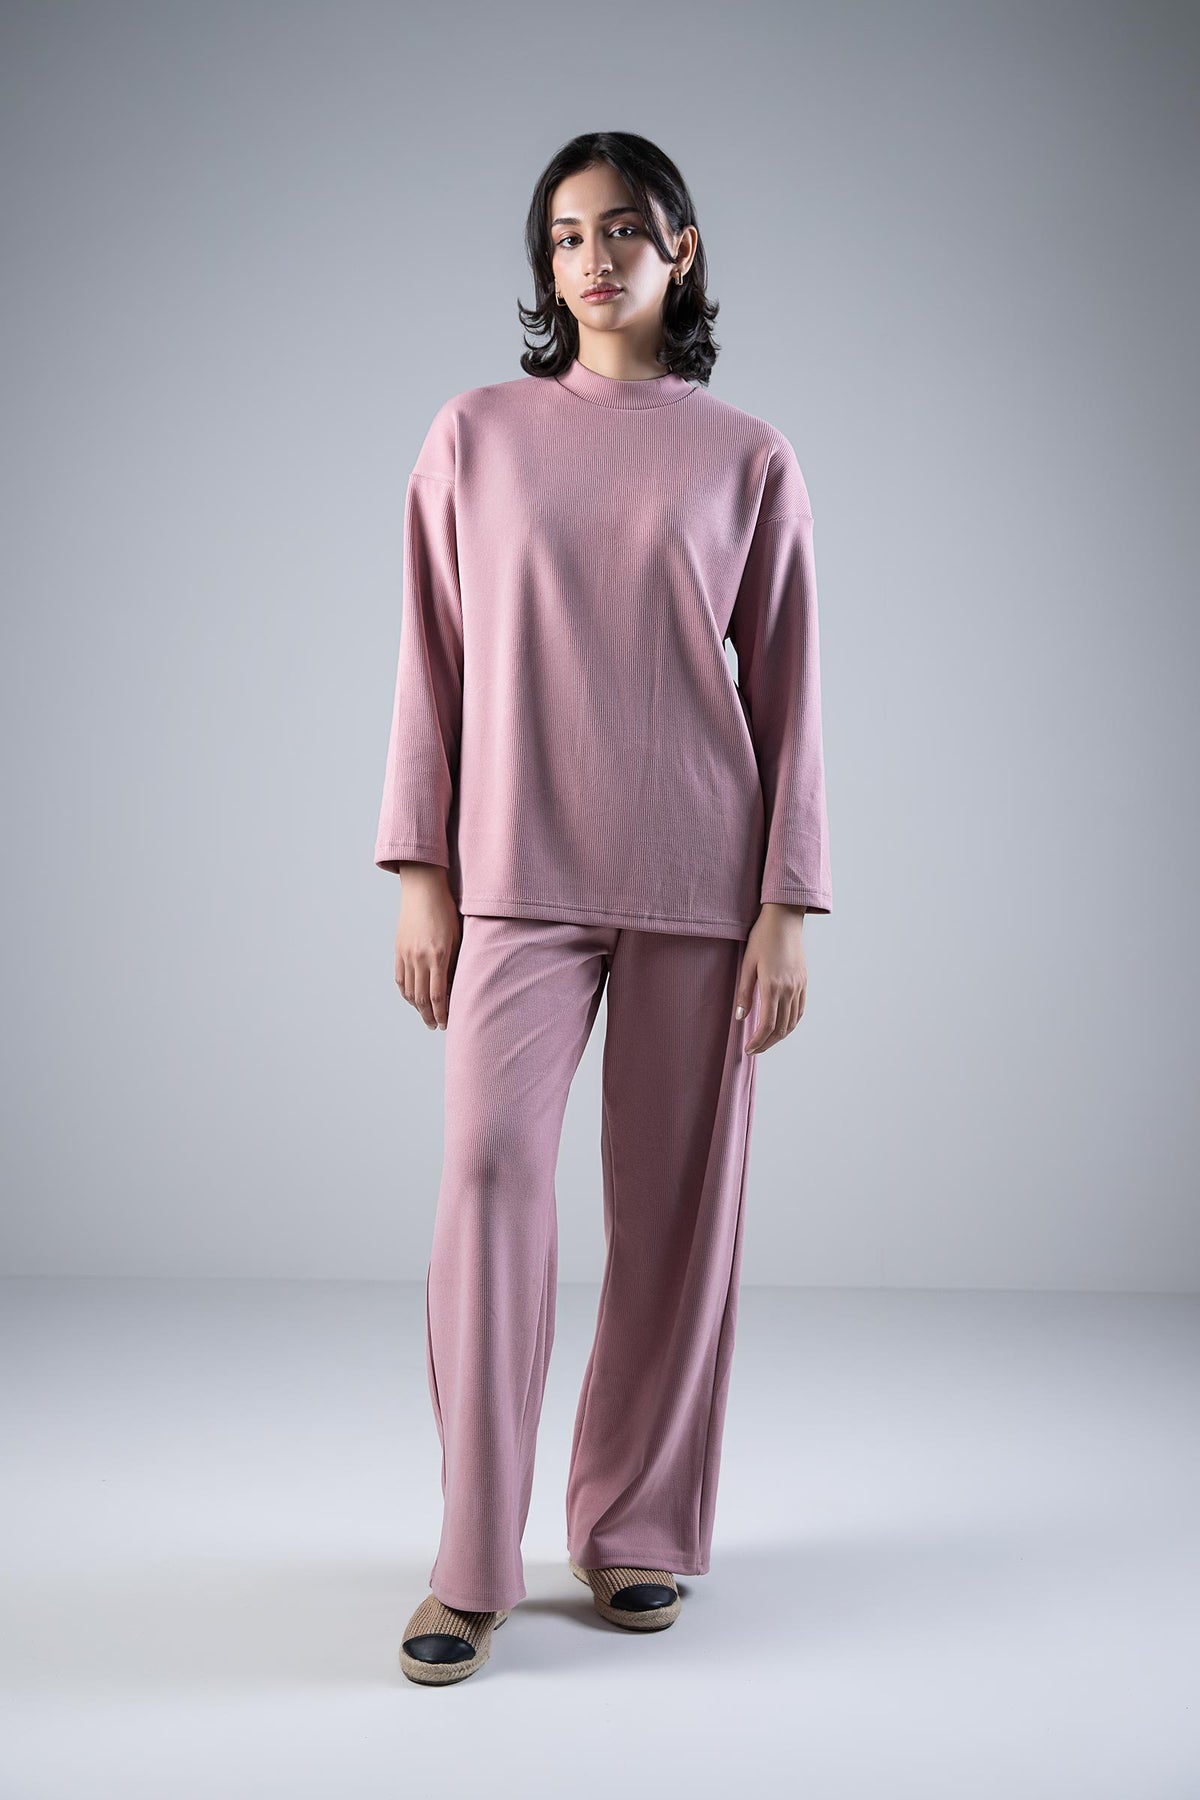
pink long sleeve pajamas pants